London's Finest

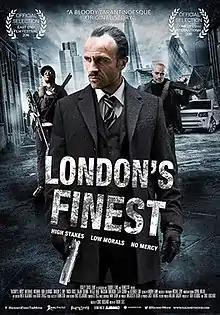
Film poster

London's Finest (originally released as Hackney's Finest) is a 2014 British dark comedy film directed by Chris Bouchard. It stars Nathanael Wiseman as a small-time drug-dealer who gets into big trouble when a corrupt East London cop tries to steal a consignment meant for Welsh-Jamaican Yardies.